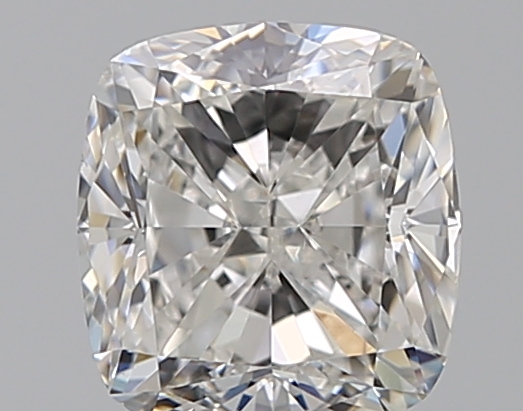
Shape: cushion
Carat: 1
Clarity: VS2
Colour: F
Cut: EX
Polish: EX
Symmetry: EX
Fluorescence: M
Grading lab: GIA
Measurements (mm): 5.76 x 5.39 x 3.65